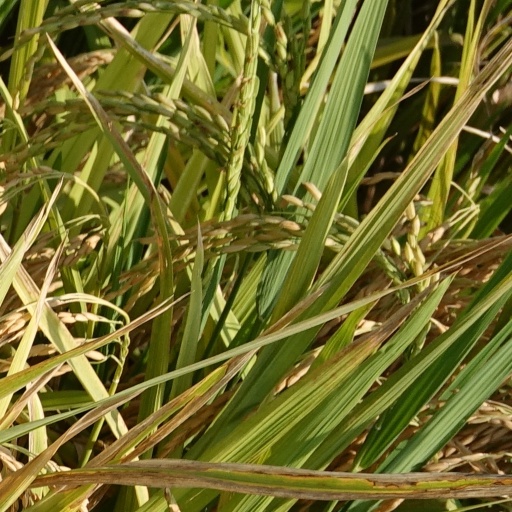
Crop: rice